Hassan Rouhani

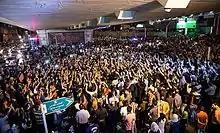
Rouhani's supporters celebrate his presidential victory in Tehran

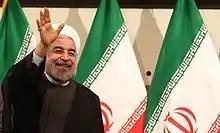
Rouhani during his victory speech, 15 June 2013

Rouhani was secretary of the Supreme National Security Council (SNSC) for 16 years. His leading role in the nuclear negotiations which brought him the nickname of "Diplomat Sheikh", first given to him by the nascent "Sharq" newspaper in November 2003 and was frequently repeated after that by domestic and foreign Persian-speaking media. His career at the council began under President Hashemi Rafsanjani and continued under his successor, President Khatami. Heinonen, former senior IAEA official, said that Rouhani used to boast of how he had used talks with Western powers to "buy time to advance Iran's programme." His term as Iran's top nuclear negotiator, however, was limited to 678 days (from 6 October 2003 to 15 August 2005). That period began with international revelations about Iran's nuclear energy program and adoption of a strongly worded resolution by the International Atomic Energy Agency (IAEA). In June 2004, the board of governors of the IAEA issued a statement which was followed by a resolution in September of the same year, which focused on Iran's nuclear case with the goal of imposing difficult commitments on Iran. That development was concurrent with the victory of the United States in Iraq war and escalation of war rhetoric in the region. The international community was experiencing unprecedented tensions as a result of which Iran's nuclear advances were considered with high sensitivity.